Adrianna Vineyard

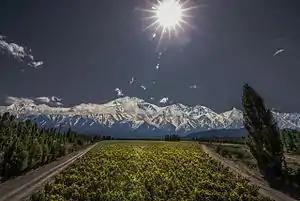
Adrianna Vineyard

The Adrianna vineyard, planted at almost 5,000’ elevation in the Andes foothills, lies on the westernmost border of "Tupungato Alto", Mendoza, Argentina, in a small district called "Gualtallary". It belongs to the Bodega Catena Zapata. Being the highest vineyard in Mendoza, it benefits from the cooling effect of the Andes Mountains and intense sunlight resulting from extreme high altitude. The increased sunlight intensity due to altitude translates into thicker grape skins, because the grapevine attempts to protect its seeds from the sun. Grape skins are rich in tannins and polyphenols, the flavour-giving compounds in wine, explaining why the Adrianna Vineyard's high-altitude wines are so concentrated and capable of ageing. Also, because of the cool mountain climate, the wines from Adrianna have a certain type of minerality in the aromatics and palate that is not found in wines from other parts of Mendoza. The soils of Catena Zapata´s Adrianna Vineyard are composed of limestone and large pebbles that make them particularly well drained; the yields are naturally low and berries are small and concentrated